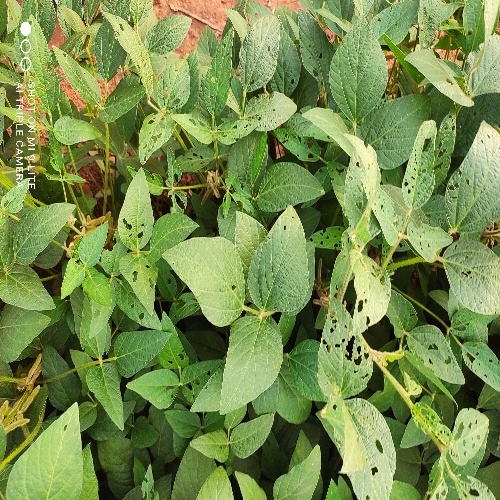
Label: Caterpillar